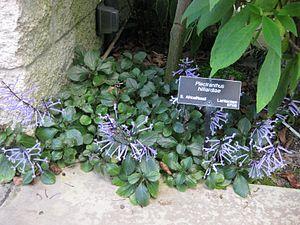
Olive Mary Hilliard, née à Durban le 4 juillet 1925, est une botaniste et taxinomiste sud-africaine. Elle a déterminé le nom de 372 espèces de plantes terrestres.